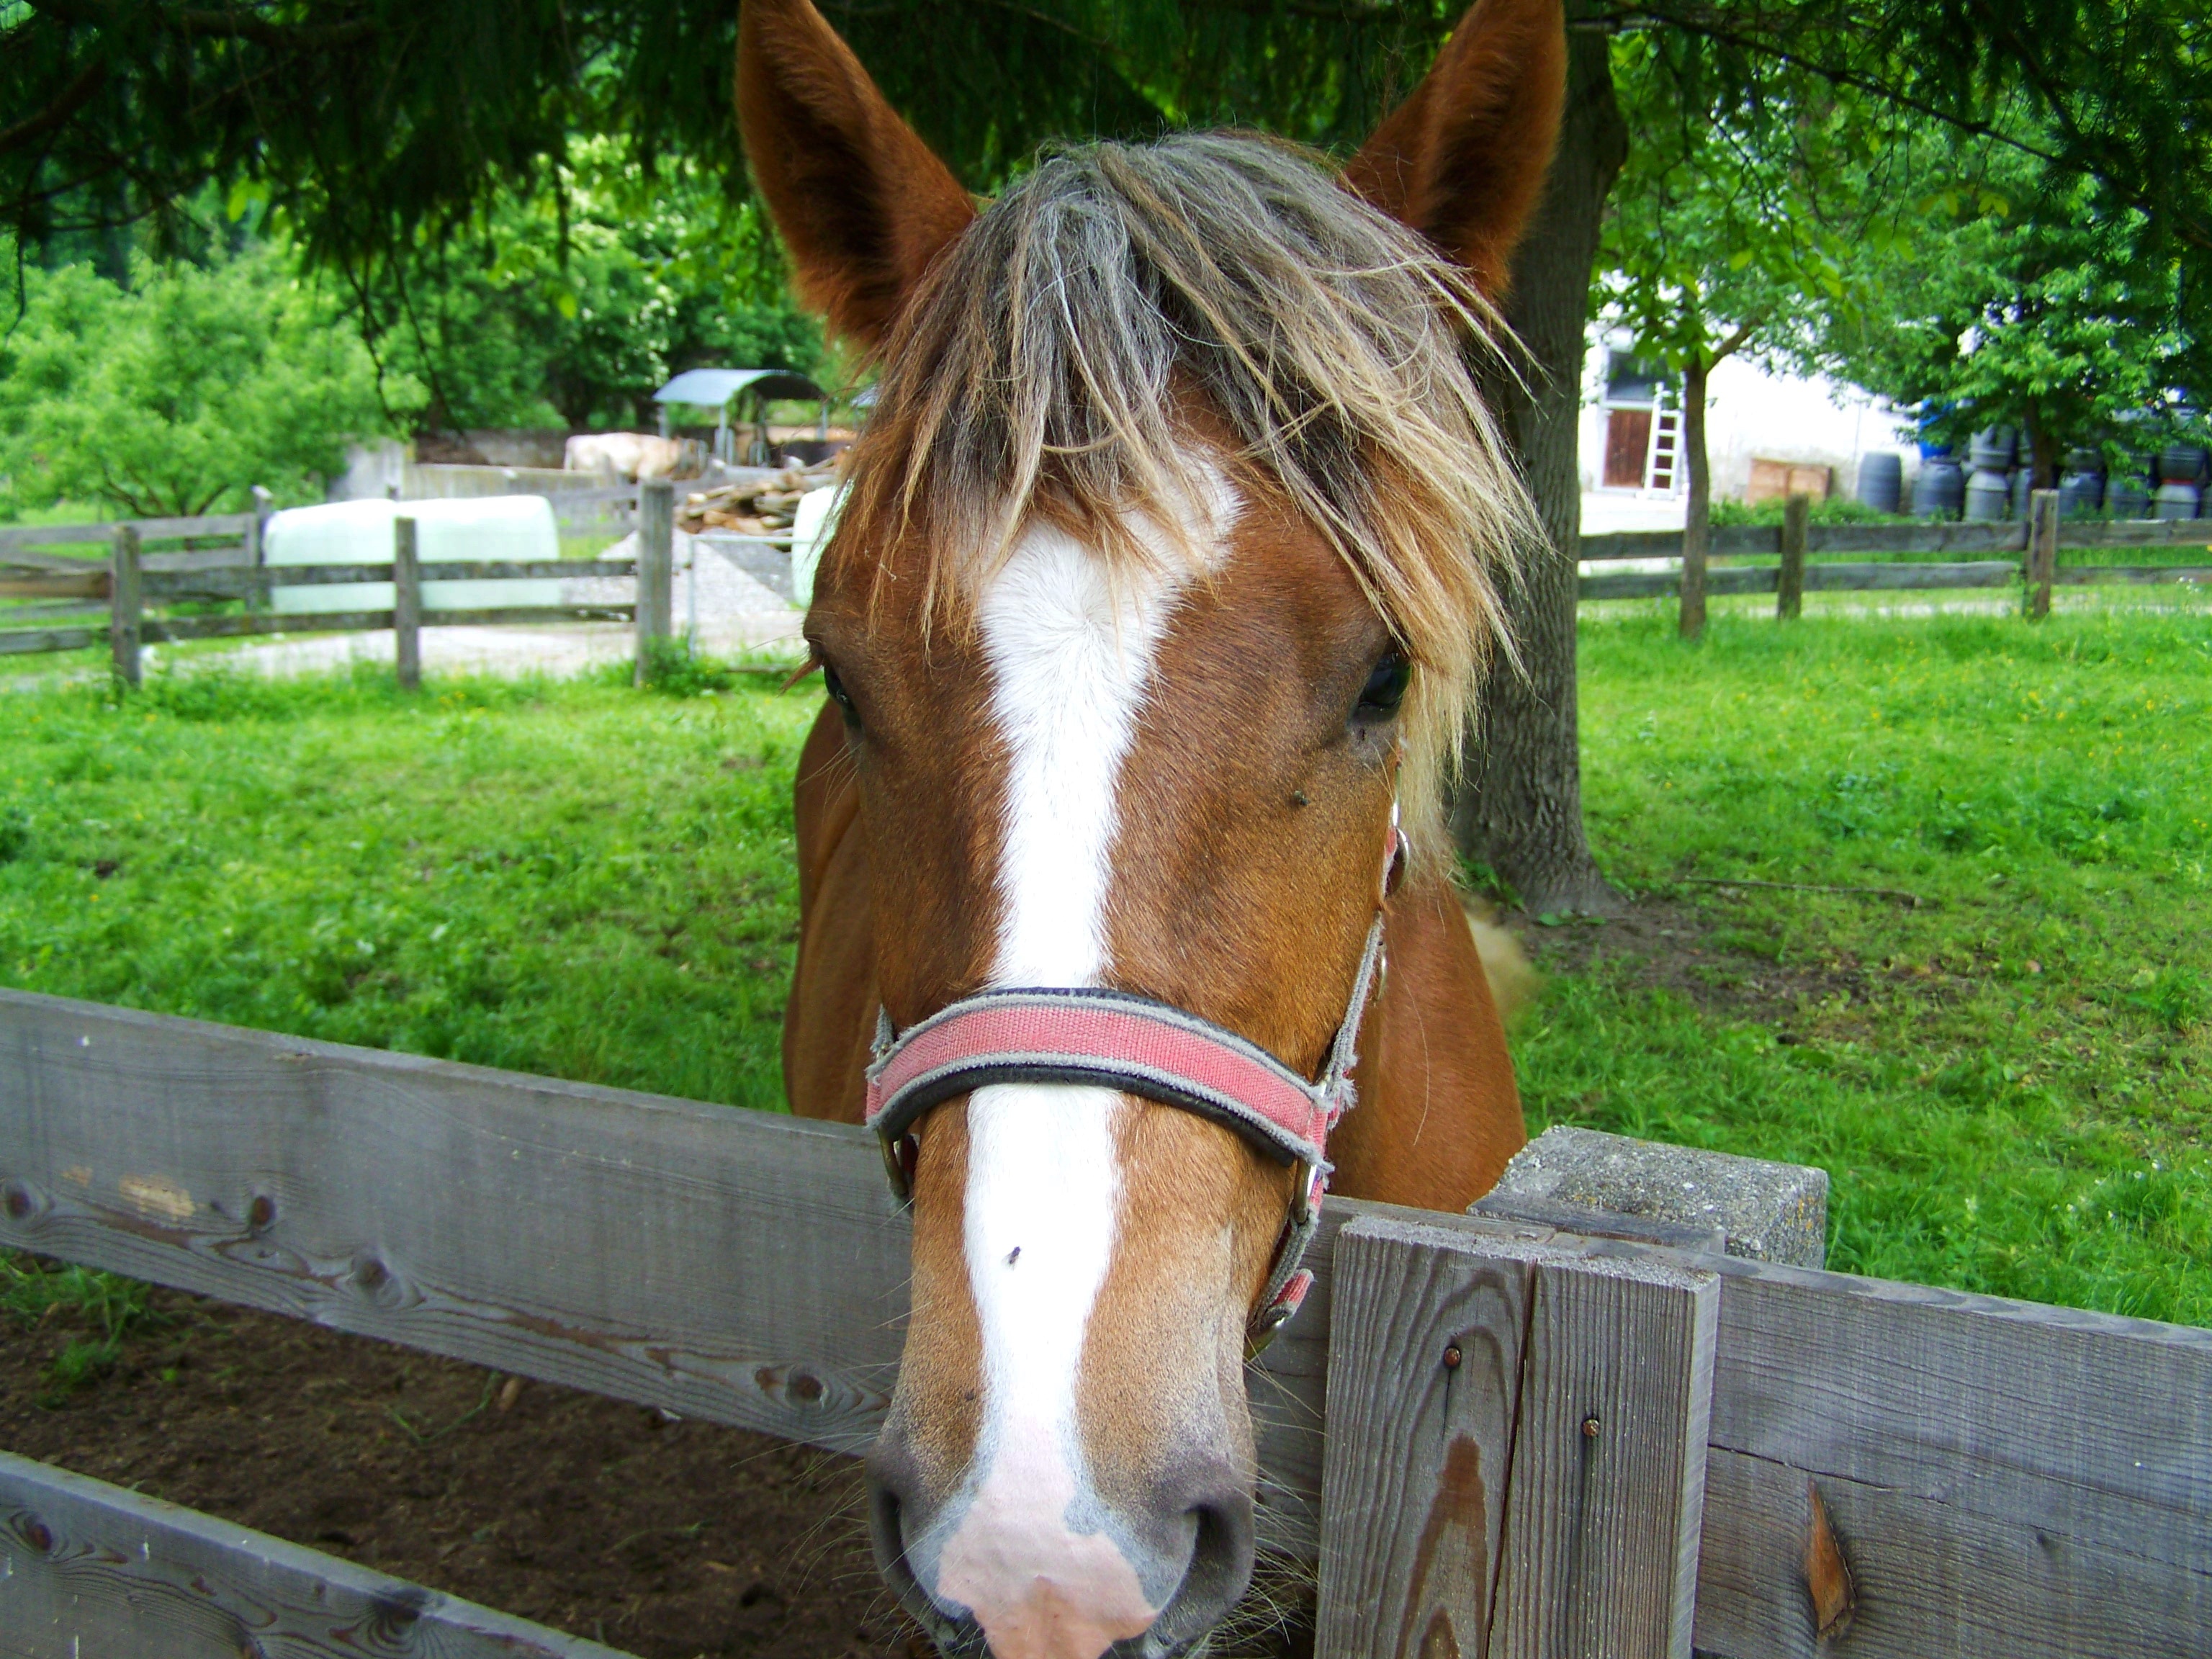
farm, animal, pasture, horse, mammal, stallion, mane, bridle, mare, horsehead, halter, brown and white, pack animal, horse like mammal, mustang horse